Uranium in the environment

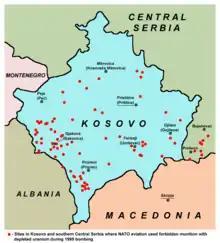
Sites in Kosovo and southern Central Serbia where NATO aviation used depleted uranium munitions during 1999 bombing

The nuclear power industry is also a source of uranium in the environment in the form of radioactive waste or through nuclear accidents such as Three Mile Island or the Chernobyl disaster. Perceived risks of contamination associated with this industry contribute to the anti-nuclear movement.